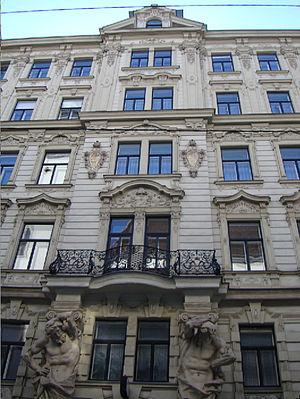
Le Bain central de Vienne est l'une des stations balnéaires les plus élégantes de Vienne en Autriche. C'est aujourd'hui un sauna gay.